Teknikmagasinet

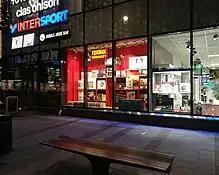
Teknikmagasinet in Oulu, Finland.

Teknikmagasinet AB is a Swedish-based retail company which sells consumer electronics and gadgets. Founded in 1989, the company operates stores in Sweden, Norway and Finland. Since January 2004 the company has been controlled by venture capital group 3i Group, which holds a 45% stake, and chairman Bo Lundquist. With 68 stores in Sweden (23 of which are in Stockholm), 20 in Norway and 5 in Finland, Teknikmagasinet reported revenues of 800 million SEK in 2008. Approximately 10 new stores are opened every year. There are nearly 4000 products that are promoted via their catalogue. On 29 January 2020, it was announced that the Swedish company Ambia Trading Group is buying the chain for 41 million Swedish kroner and will take over as owners on 19 February of the same year.